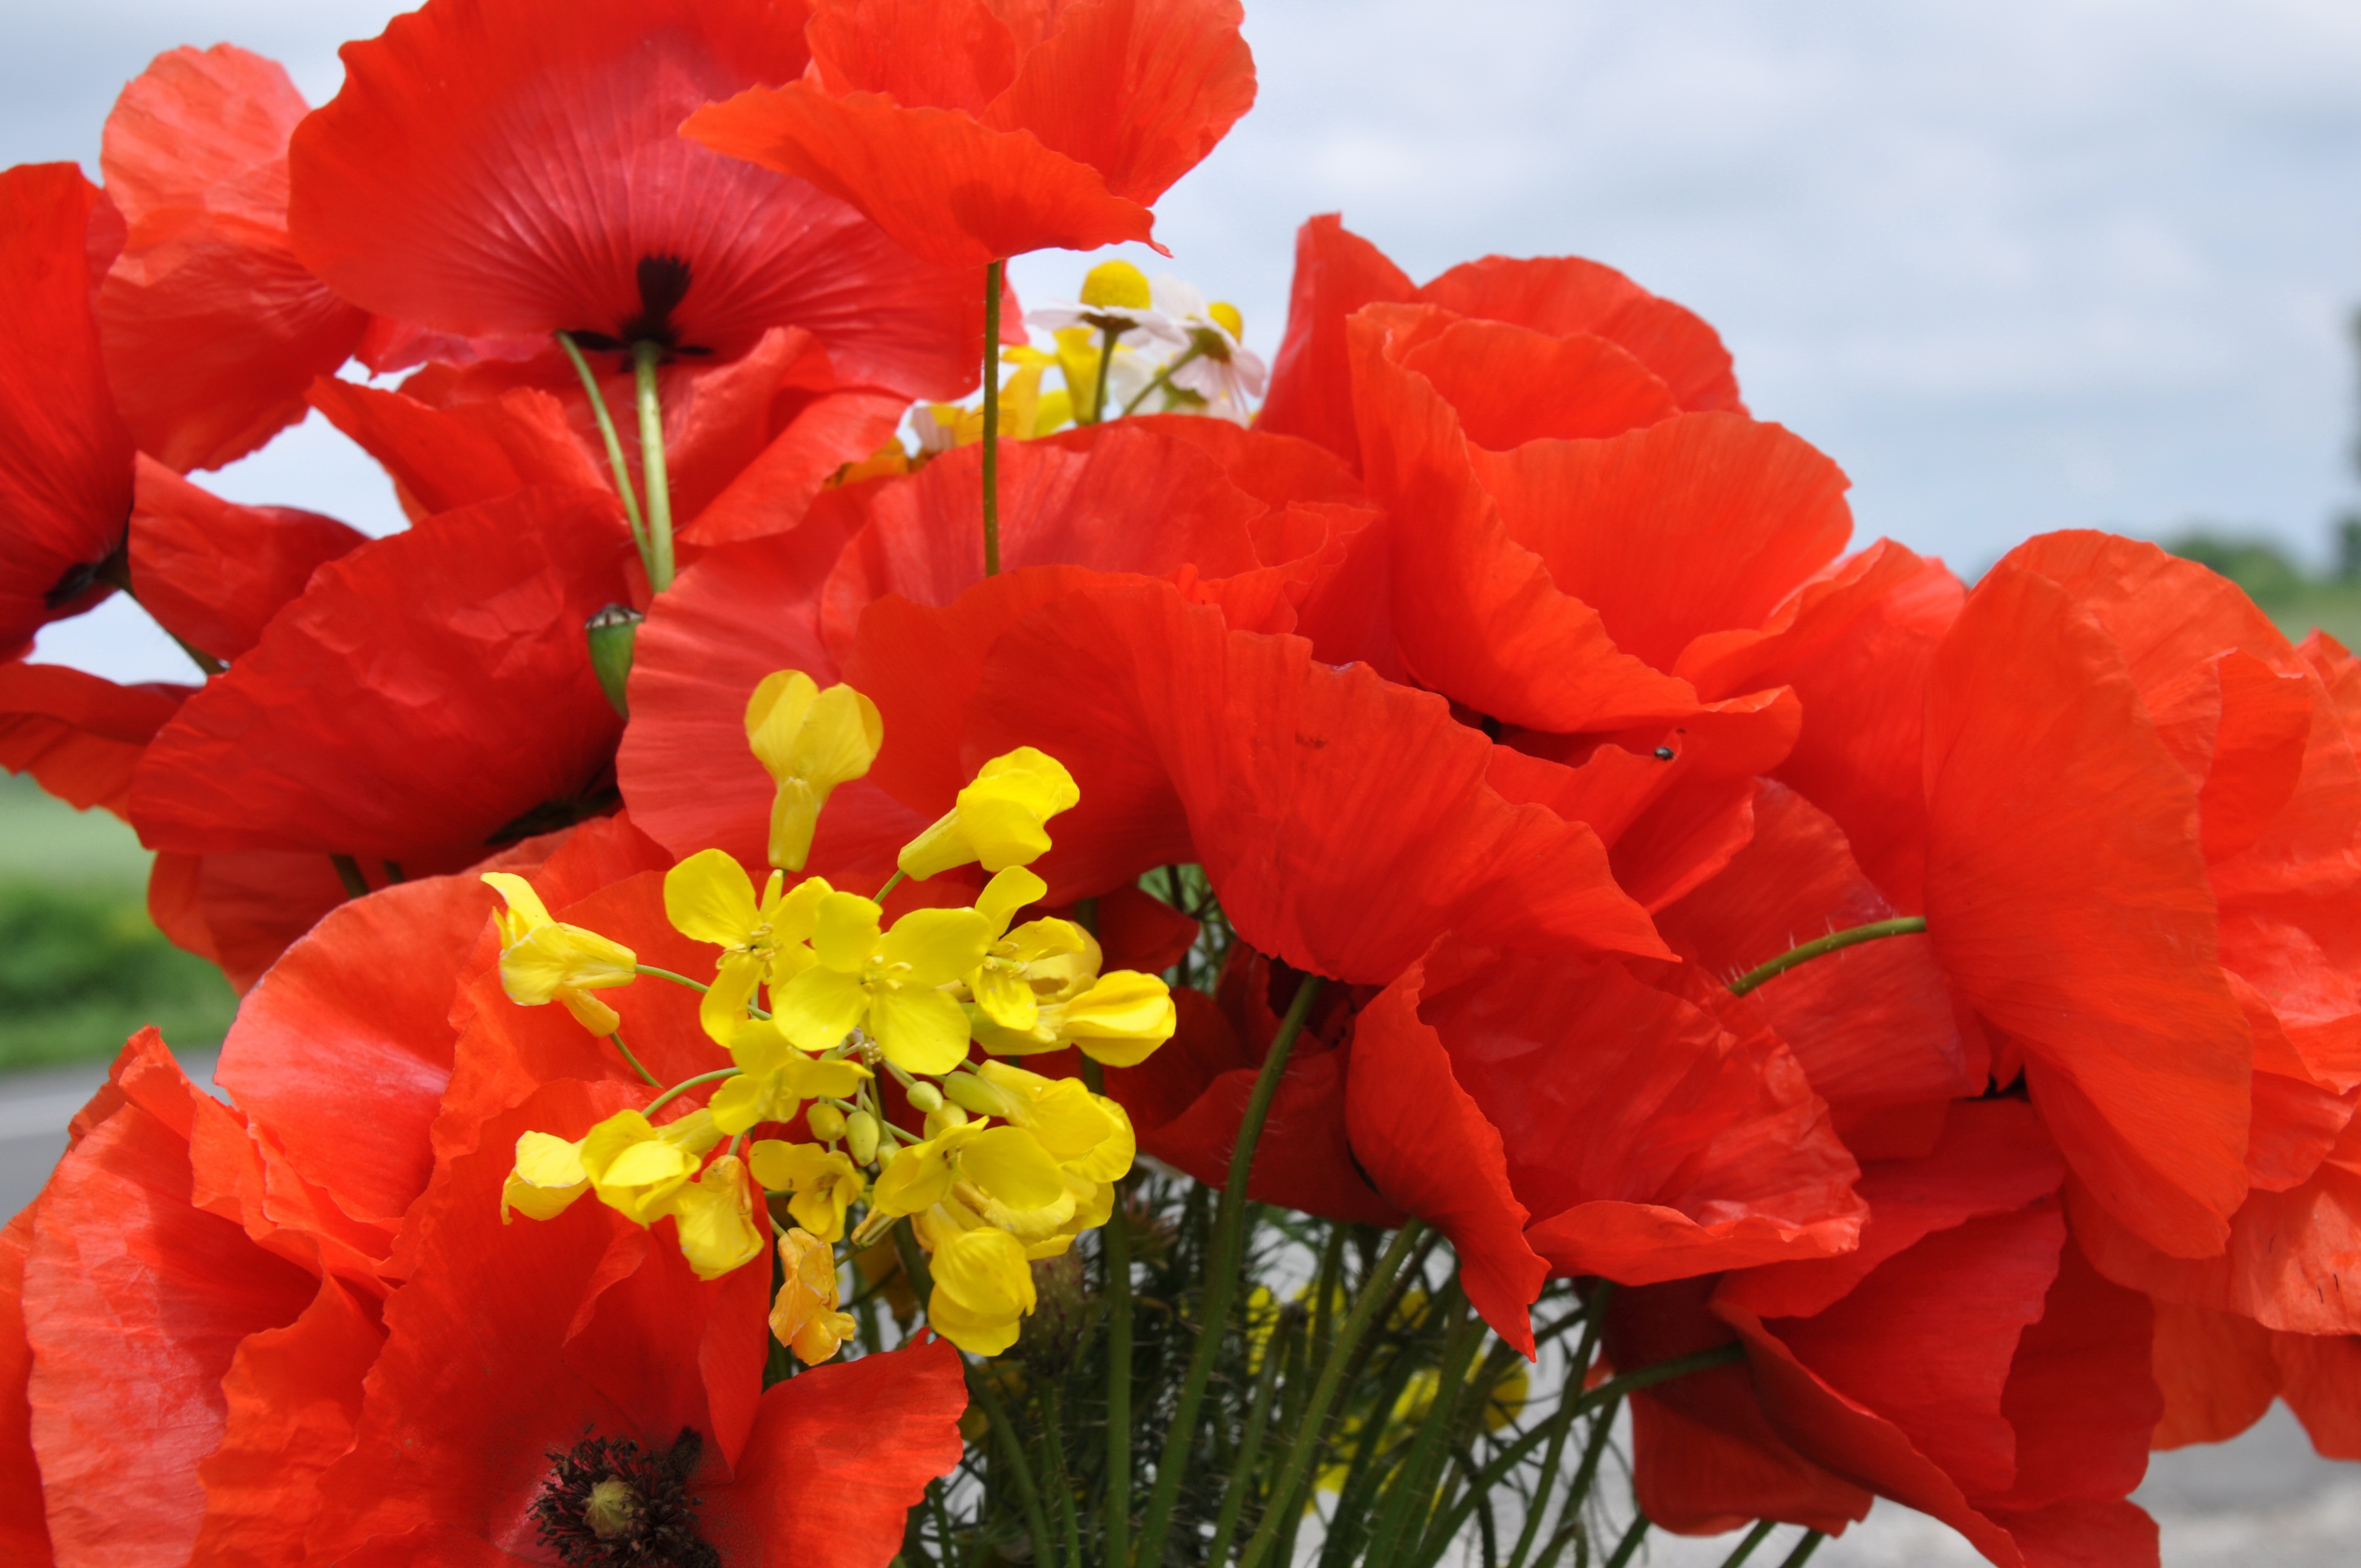
nature, plant, flower, petal, red, flora, poppy, meadow flower, macro photography, flowering plant, annual plant, land plant